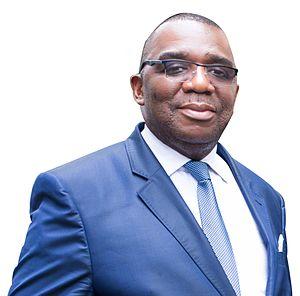
Lugi Gizenga, Secrétaire Permenent du Parti Lumumbiste Unifié
Lugi Gizenga est un homme politique congolais, membre du Parti lumumbiste unifié, né le 21 septembre 1965 à Kinshasa et mort le 2 juin 2020 dans la même ville.